James Wilson (Irish nationalist)

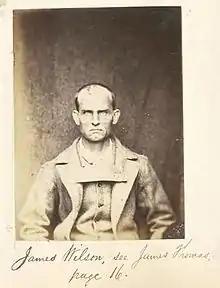
Wilson at Mountjoy prison, 1866.

He served in India before returning to Ireland where he became a Fenian, being sworn into the Irish Republican Brotherhood in 1864. The following year he deserted, along with Martin Hogan, from the British Army in anticipation of an expected Fenian uprising.